Elacatinus

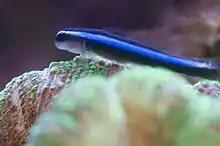
Neon goby "(E. oceanops)"

Several species of neon goby are readily available because of successful captive-breeding programs, although scientific names are not always given. Generally, if the specimen has a blue stripe, it can be identified as "E. oceanops", and if the stripe is half-blue and half-gold, it is "E. evelynae". Various species are offered as "gold neon gobies".